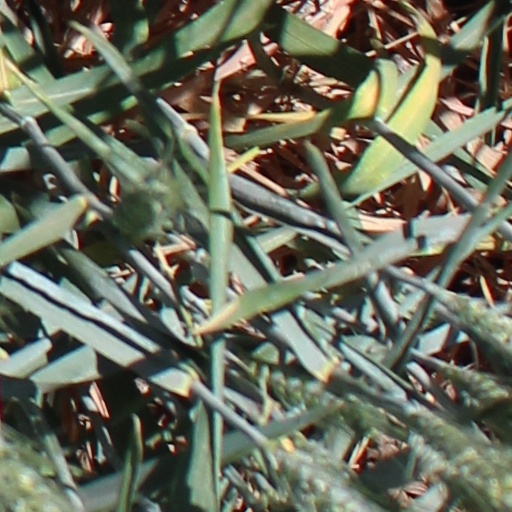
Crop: wheat